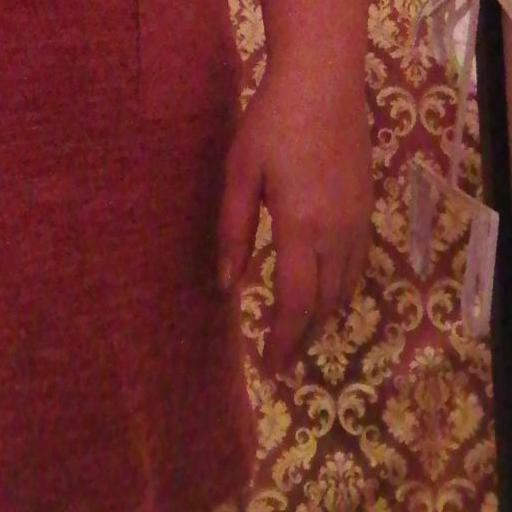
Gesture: no_gesture